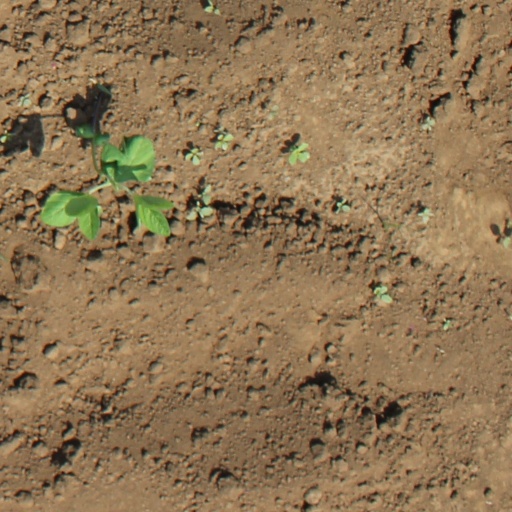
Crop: soybean